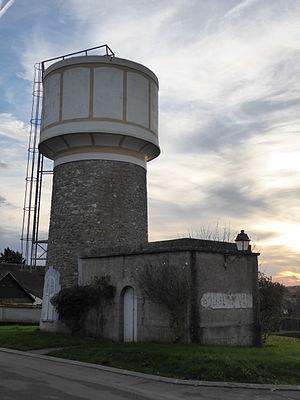
Château d'eau de Bouglainval, Eure-et-Loir (France).
Bouglainval est une commune française située dans le département d'Eure-et-Loir en région Centre-Val de Loire.